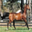
Label: horse